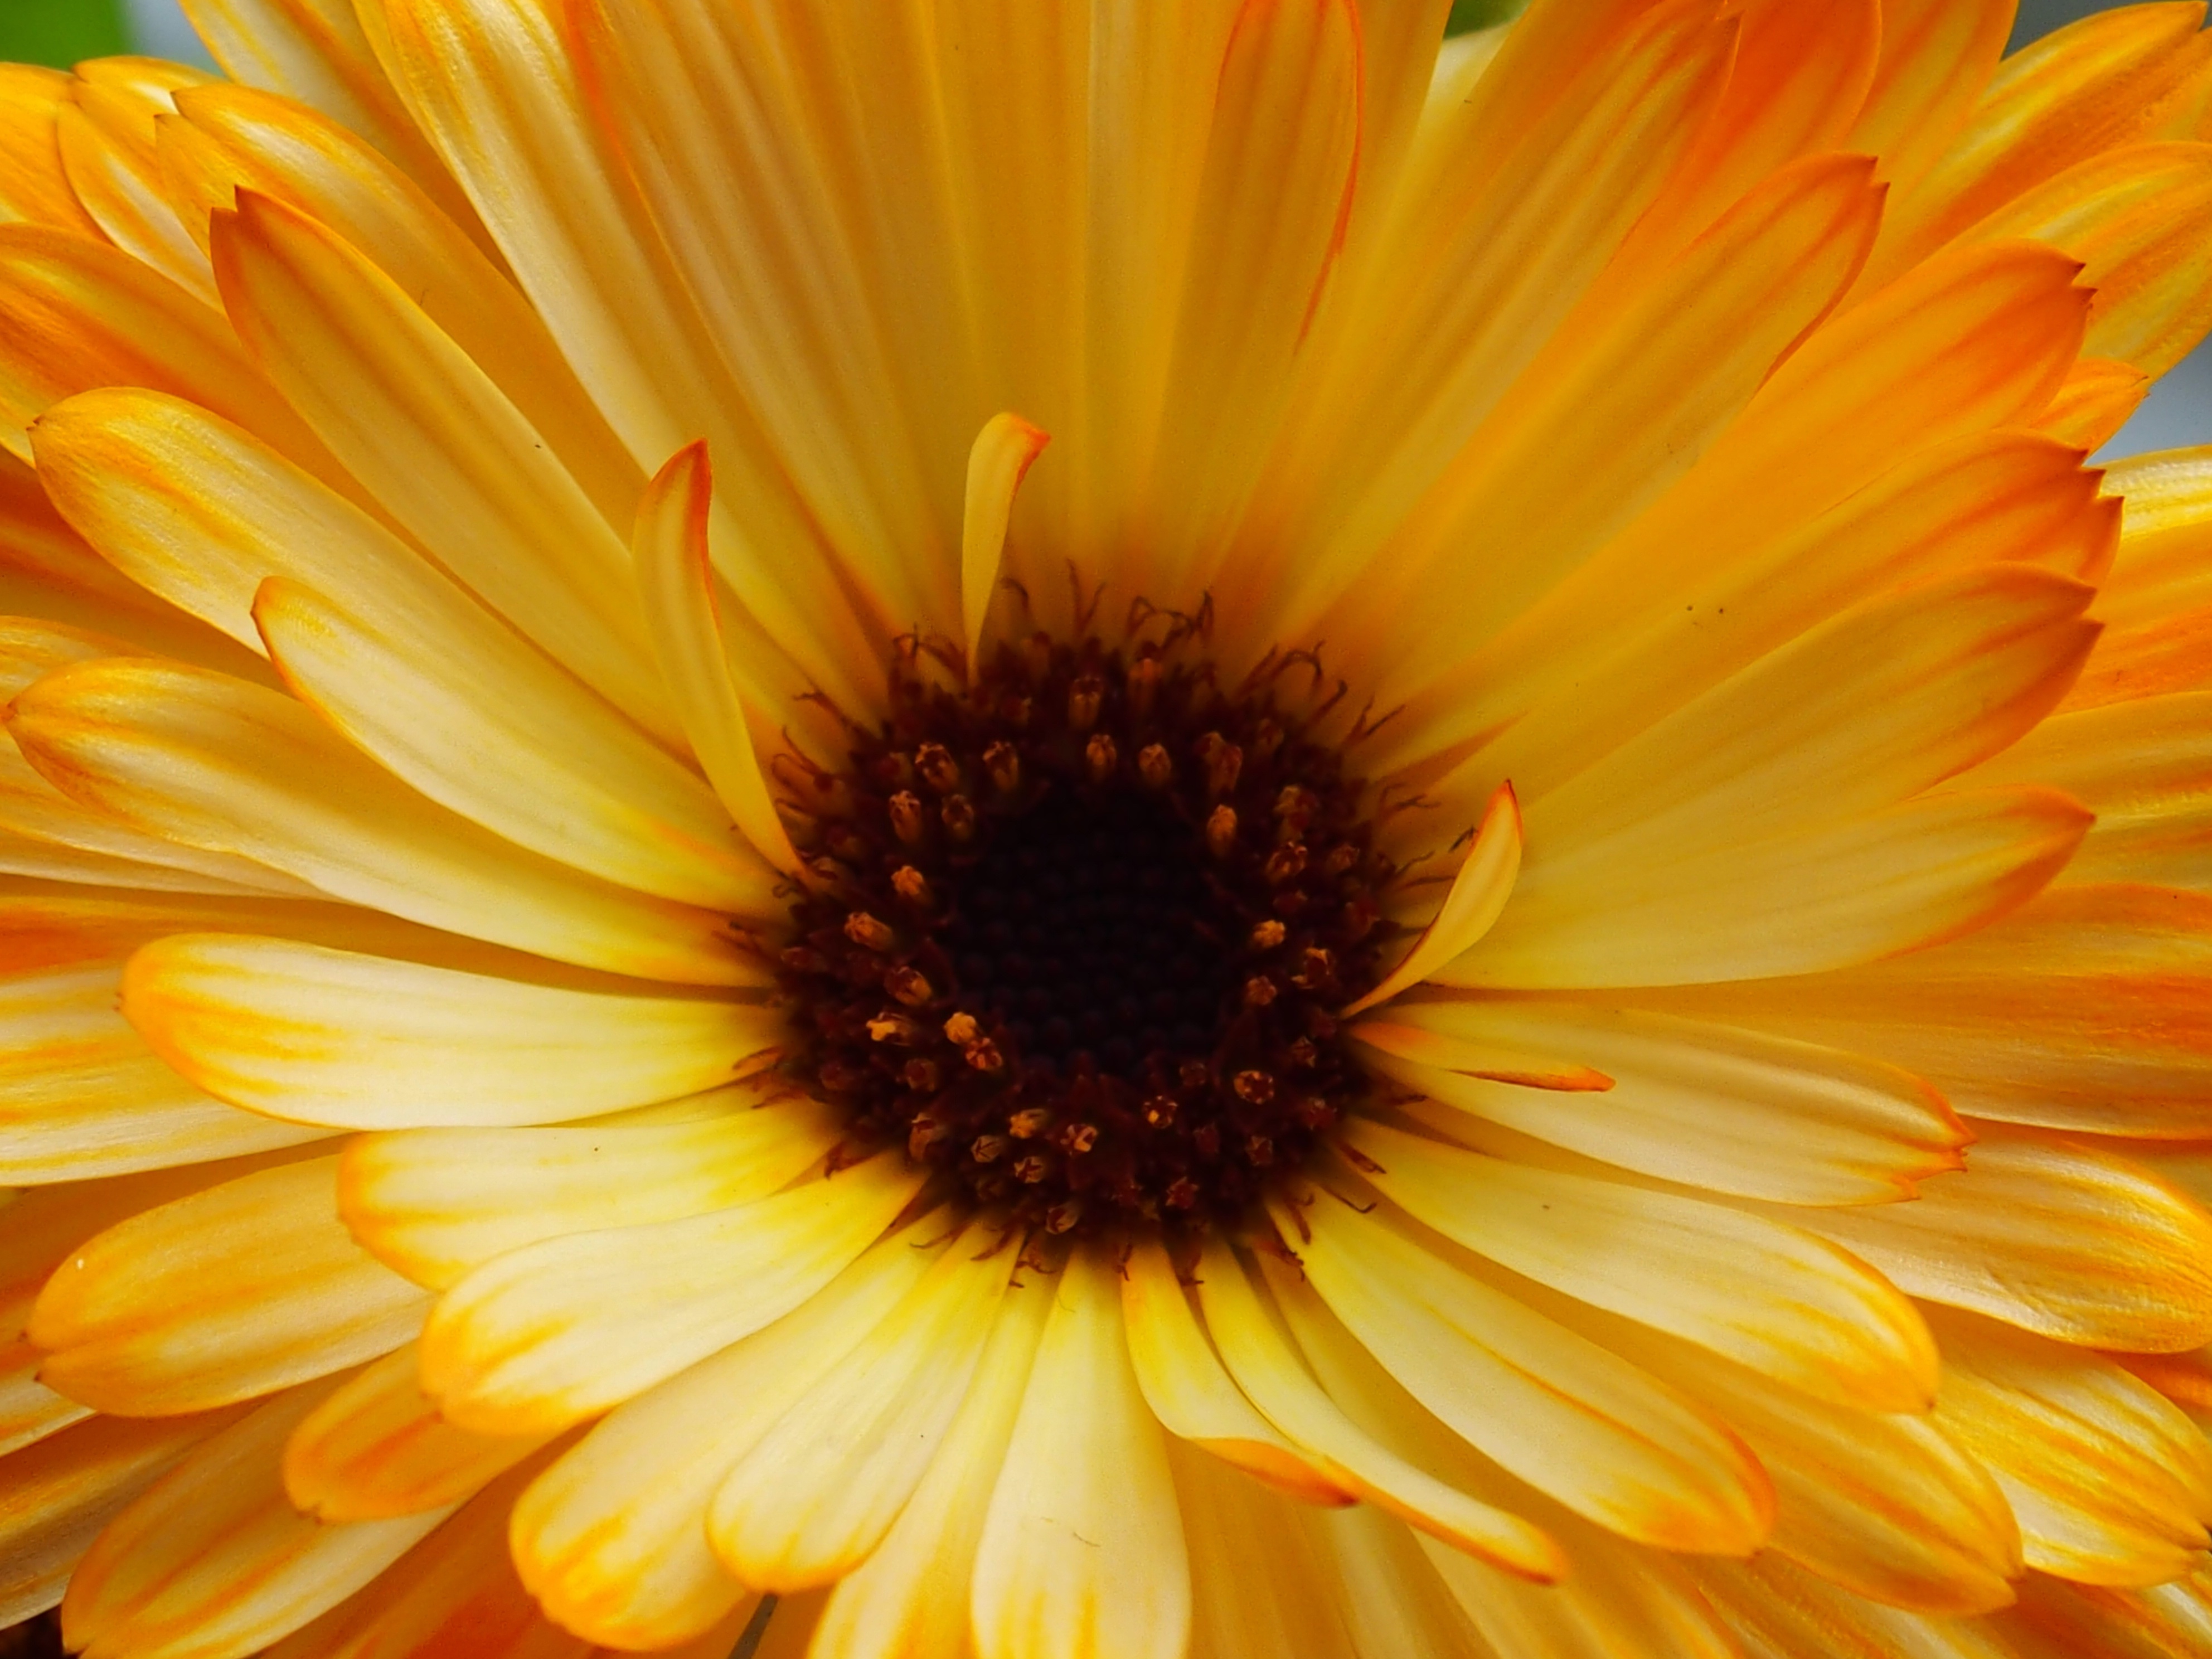
plant, flower, petal, yellow, flora, yellow flower, close up, macro photography, flowering plant, daisy family, calendula, summer flower, annual plant, plant stem, land plant